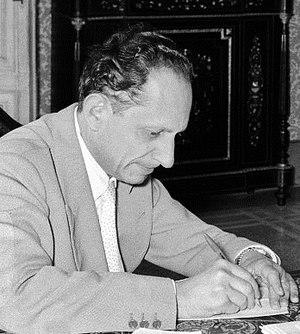
Bruno Pontecorvo, né le 22 août 1913 à Marina di Pisa et mort le 24 septembre 1993 à Dubna, est un physicien connu pour ses recherches théoriques sur le neutrino, et notamment la prédiction de l'oscillation de neutrinos. Il a rejoint l'URSS en 1950, possiblement à la suite de soupçons d'espionnage, où il a vécu jusqu'à sa mort.